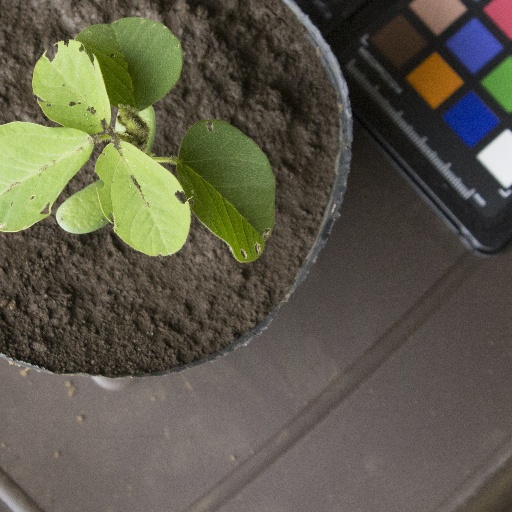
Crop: soybean